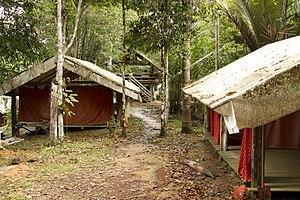
Carbets de la Station CNRS des Nouragues (Camps Inselberg)
La réserve naturelle nationale des Nouragues est une réserve naturelle nationale située en Guyane. Classée en 1995, elle occupe une surface de 100 000 hectares et protège des territoires de forêt tropicale humide. Seconde réserve naturelle française par la taille après celle des TAF, elle fait partie des six réserves naturelles nationales de Guyane.